French Revolution of 1848

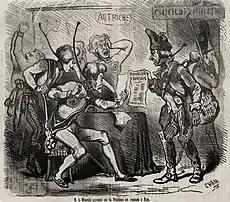
Caricature by Cham of Austrian conservative statesman Klemens von Metternich learning about the proclamation of the Republic in France

During the morning, heavy fighting broke out in several parts of Paris, with the largest combat taking place at the Place du Château d'Eau. There, armed insurgents attacked the Château d'Eau, a guard post on the way to the Tuileries held by about one hundred men of the Municipal Guard and the despised 14th Line Regiment. After intense fighting, the Château d'Eau was overrun and set on fire, with the surviving soldiers throwing away their weapons in surrender.